Mike Viqueira

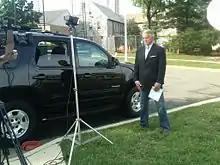
Mike Viqueira reporting for NBC Nightly News in August 2011

"'Michael Viqueira" is the Washington Bureau Chief for NewsNation. He was White House correspondent for Al Jazeera America, which closed in 2016. Previously, he covered politics at "NBC News" and appeared on "The Today Show", "NBC Nightly News", and MSNBC.